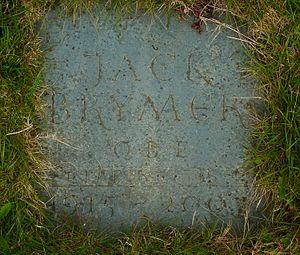
John Alexander Brymer est un clarinettiste britannique, né le 27 janvier 1915 à South Shields et mort le 15 septembre 2003.